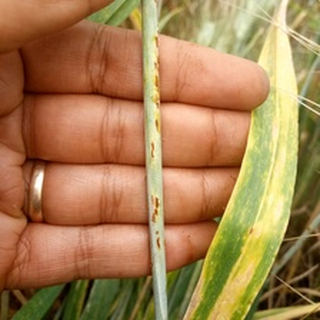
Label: wheat_black_rust